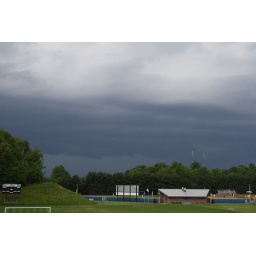
A shelf cloud from a strong squall line in Asheville, NC.